Valencia

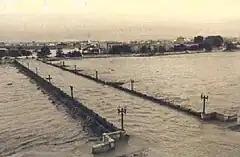
Image of the 1957 flood

Ferdinand VII returned to the throne at end of the Peninsular War, which freed Spain from Napoleonic domination. On his return, on 24 March 1814 from exile in France, the Cortes requested that he respect the liberal Constitution of 1812, which significantly limited royal powers. Ferdinand refused and went to Valencia instead of Madrid. Here, on 17 April, General Elio invited the King to reclaim his absolute rights and put his troops at the King's disposition. The king abolished the Constitution of 1812 and dissolved the two chambers of the Spanish Parliament on 10 May. Thus began six years (1814–1820) of absolutist rule, but the constitution was reinstated during the Trienio Liberal, a period of three years of liberal government in Spain from 1820 to 1823.